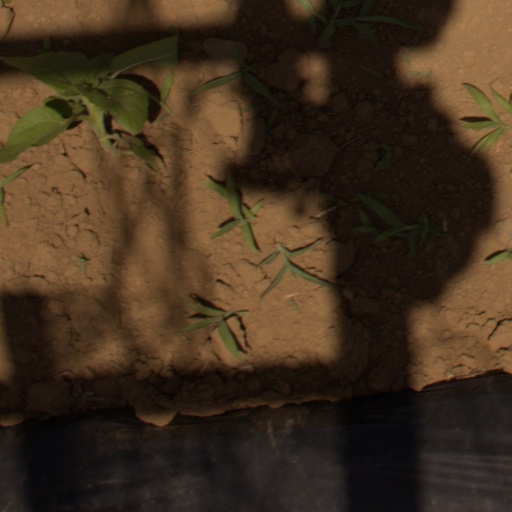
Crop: Jerusalem artichoke